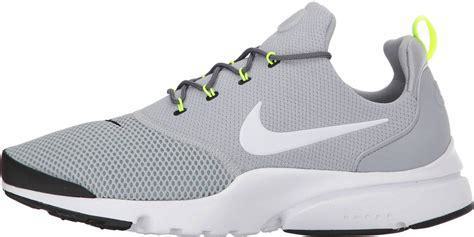
Brand: Nike
Model: Presto Fly